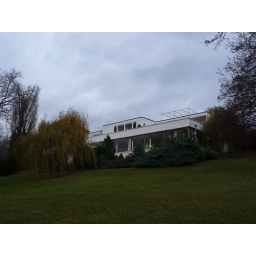
The house was designed by German Architect Mies van der Rohe